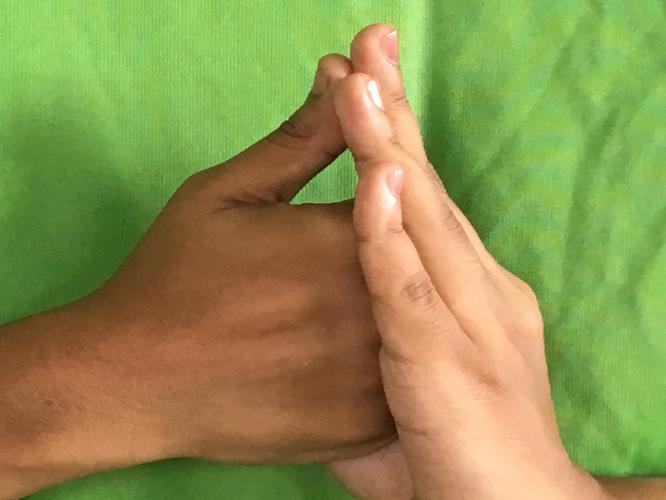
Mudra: Shanka
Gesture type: double_hand